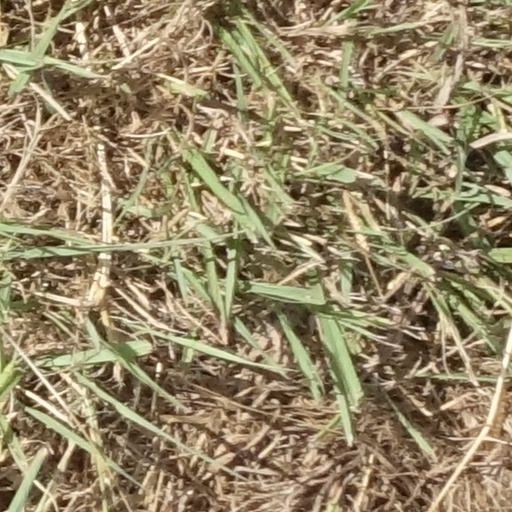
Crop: sorghum